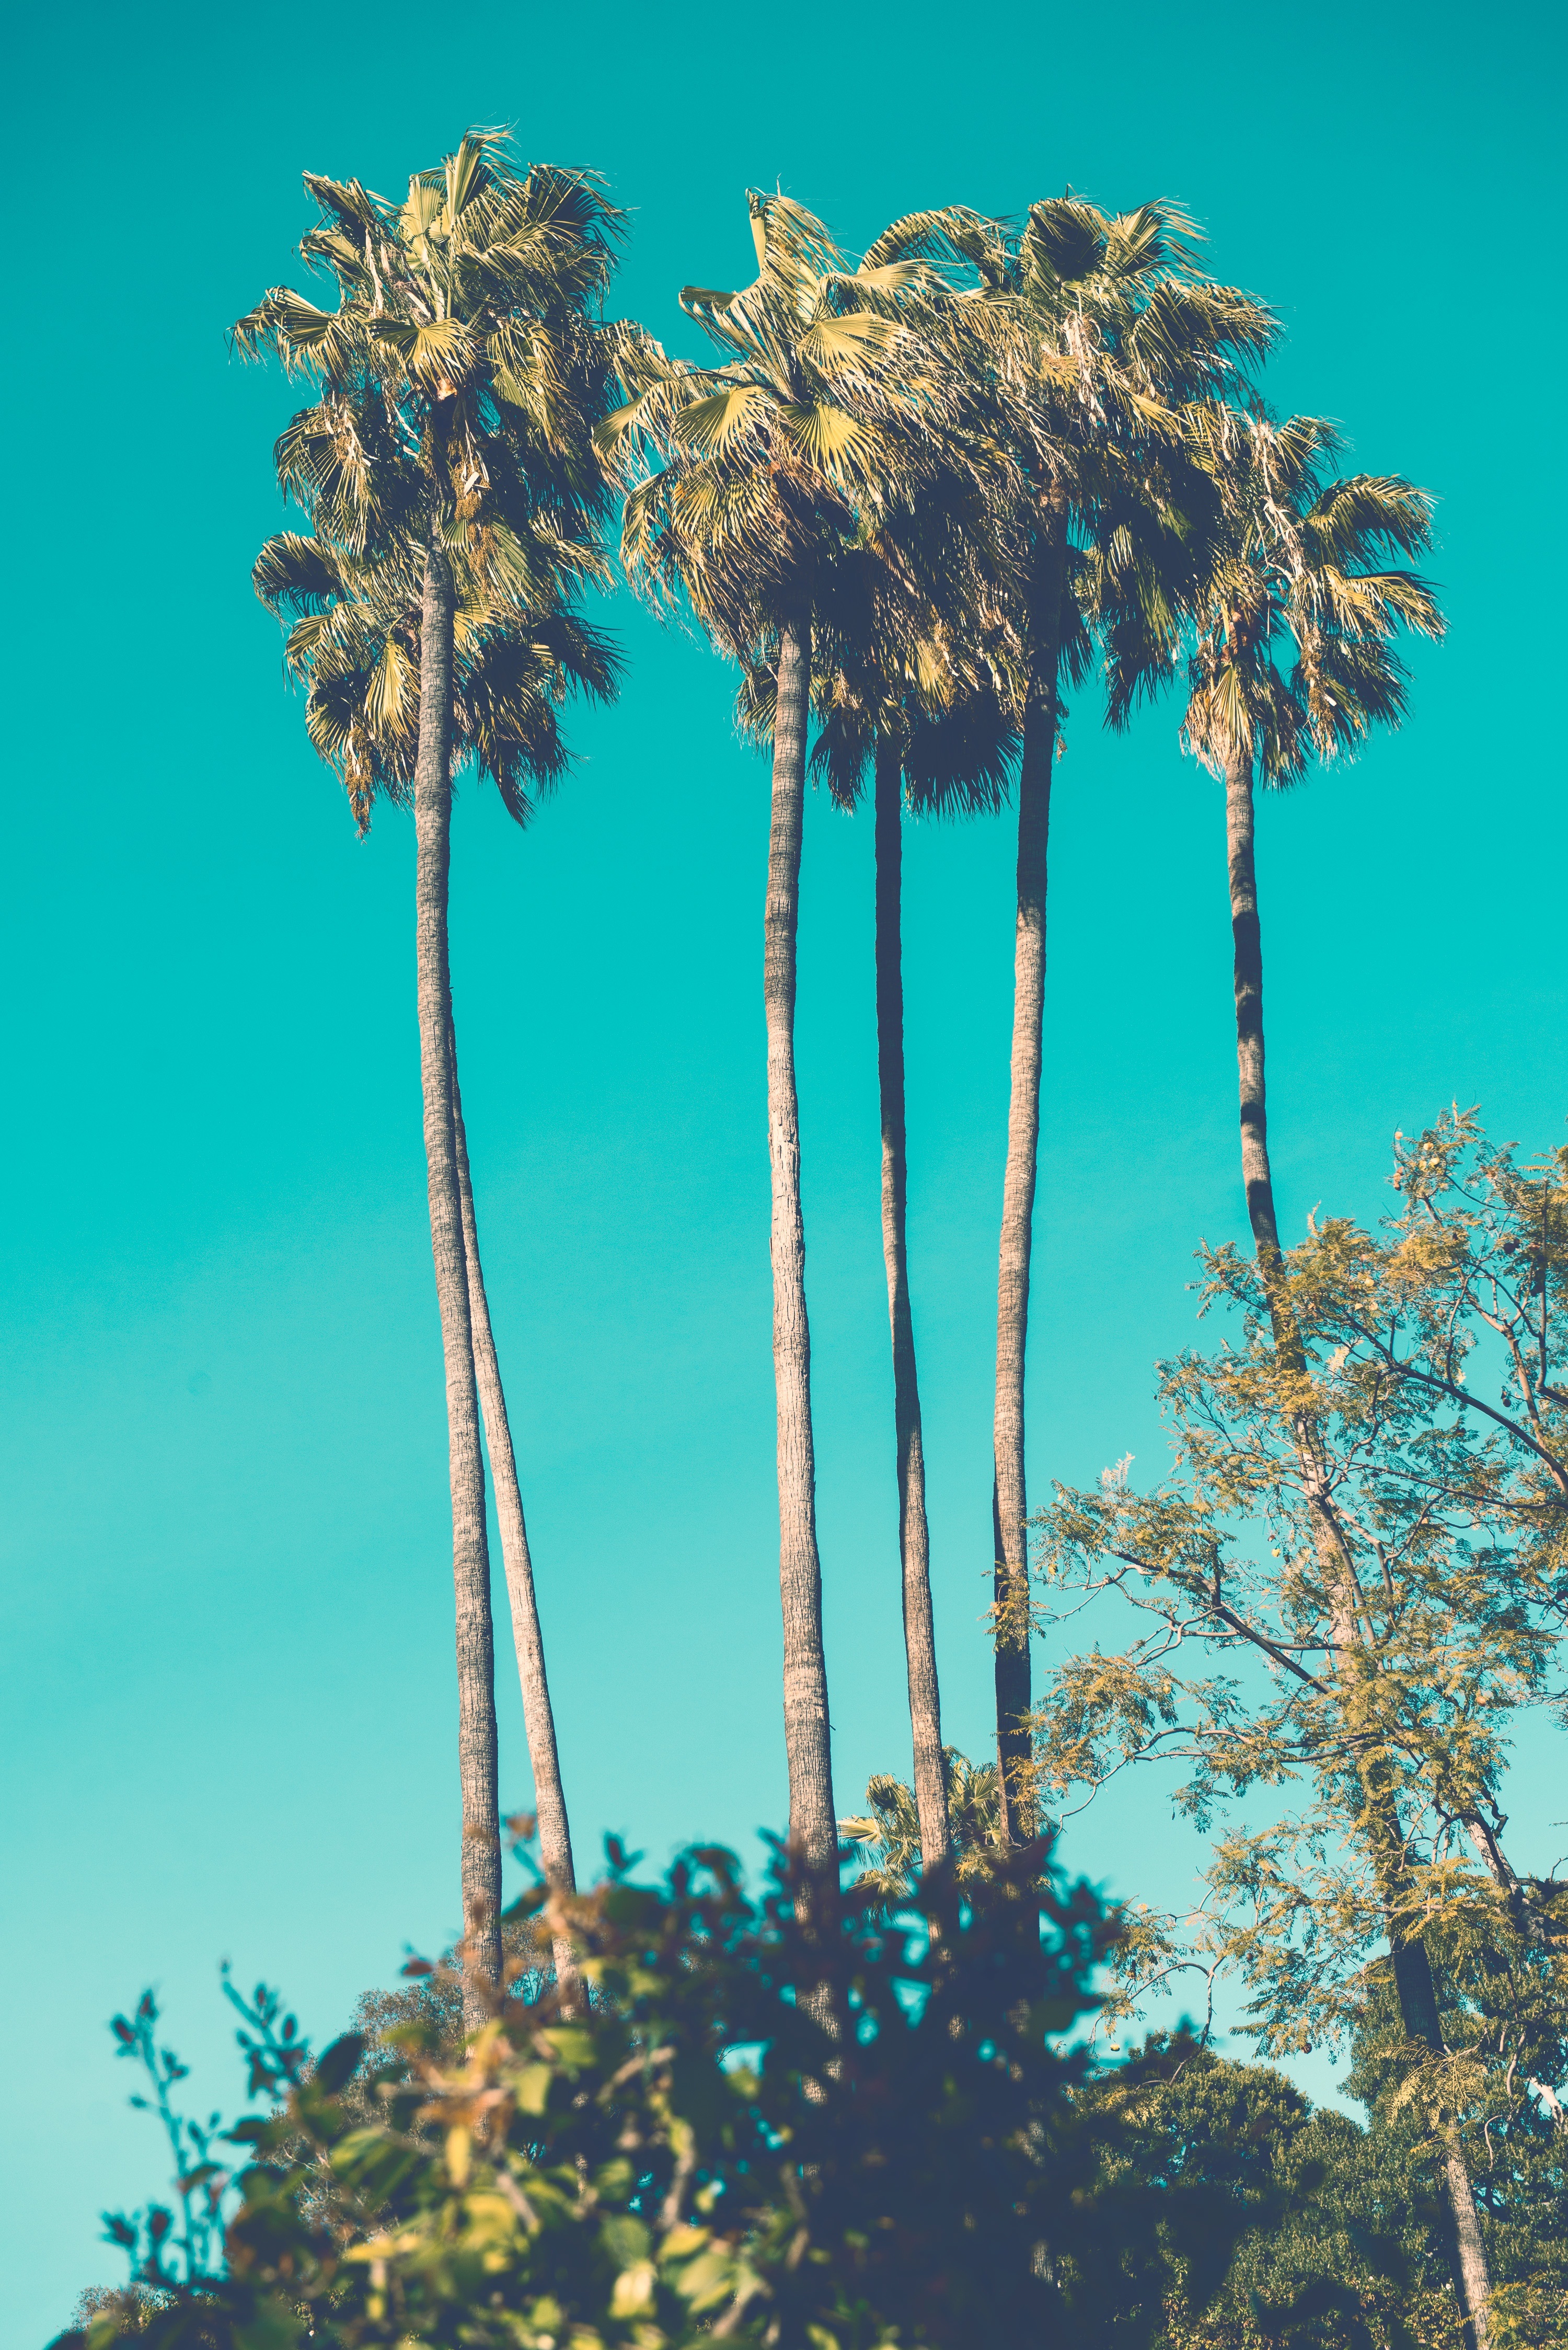
tree, nature, branch, plant, sky, palm tree, sunlight, flower, wind, summer, high, tropical, flora, long, tall, thin, slender, flowering plant, woody plant, land plant, arecales, palm family